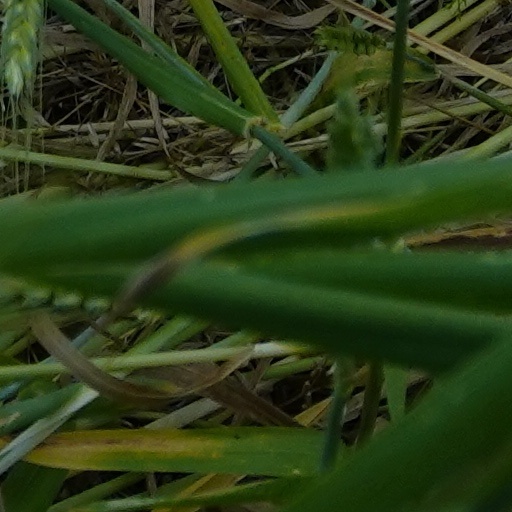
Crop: wheat